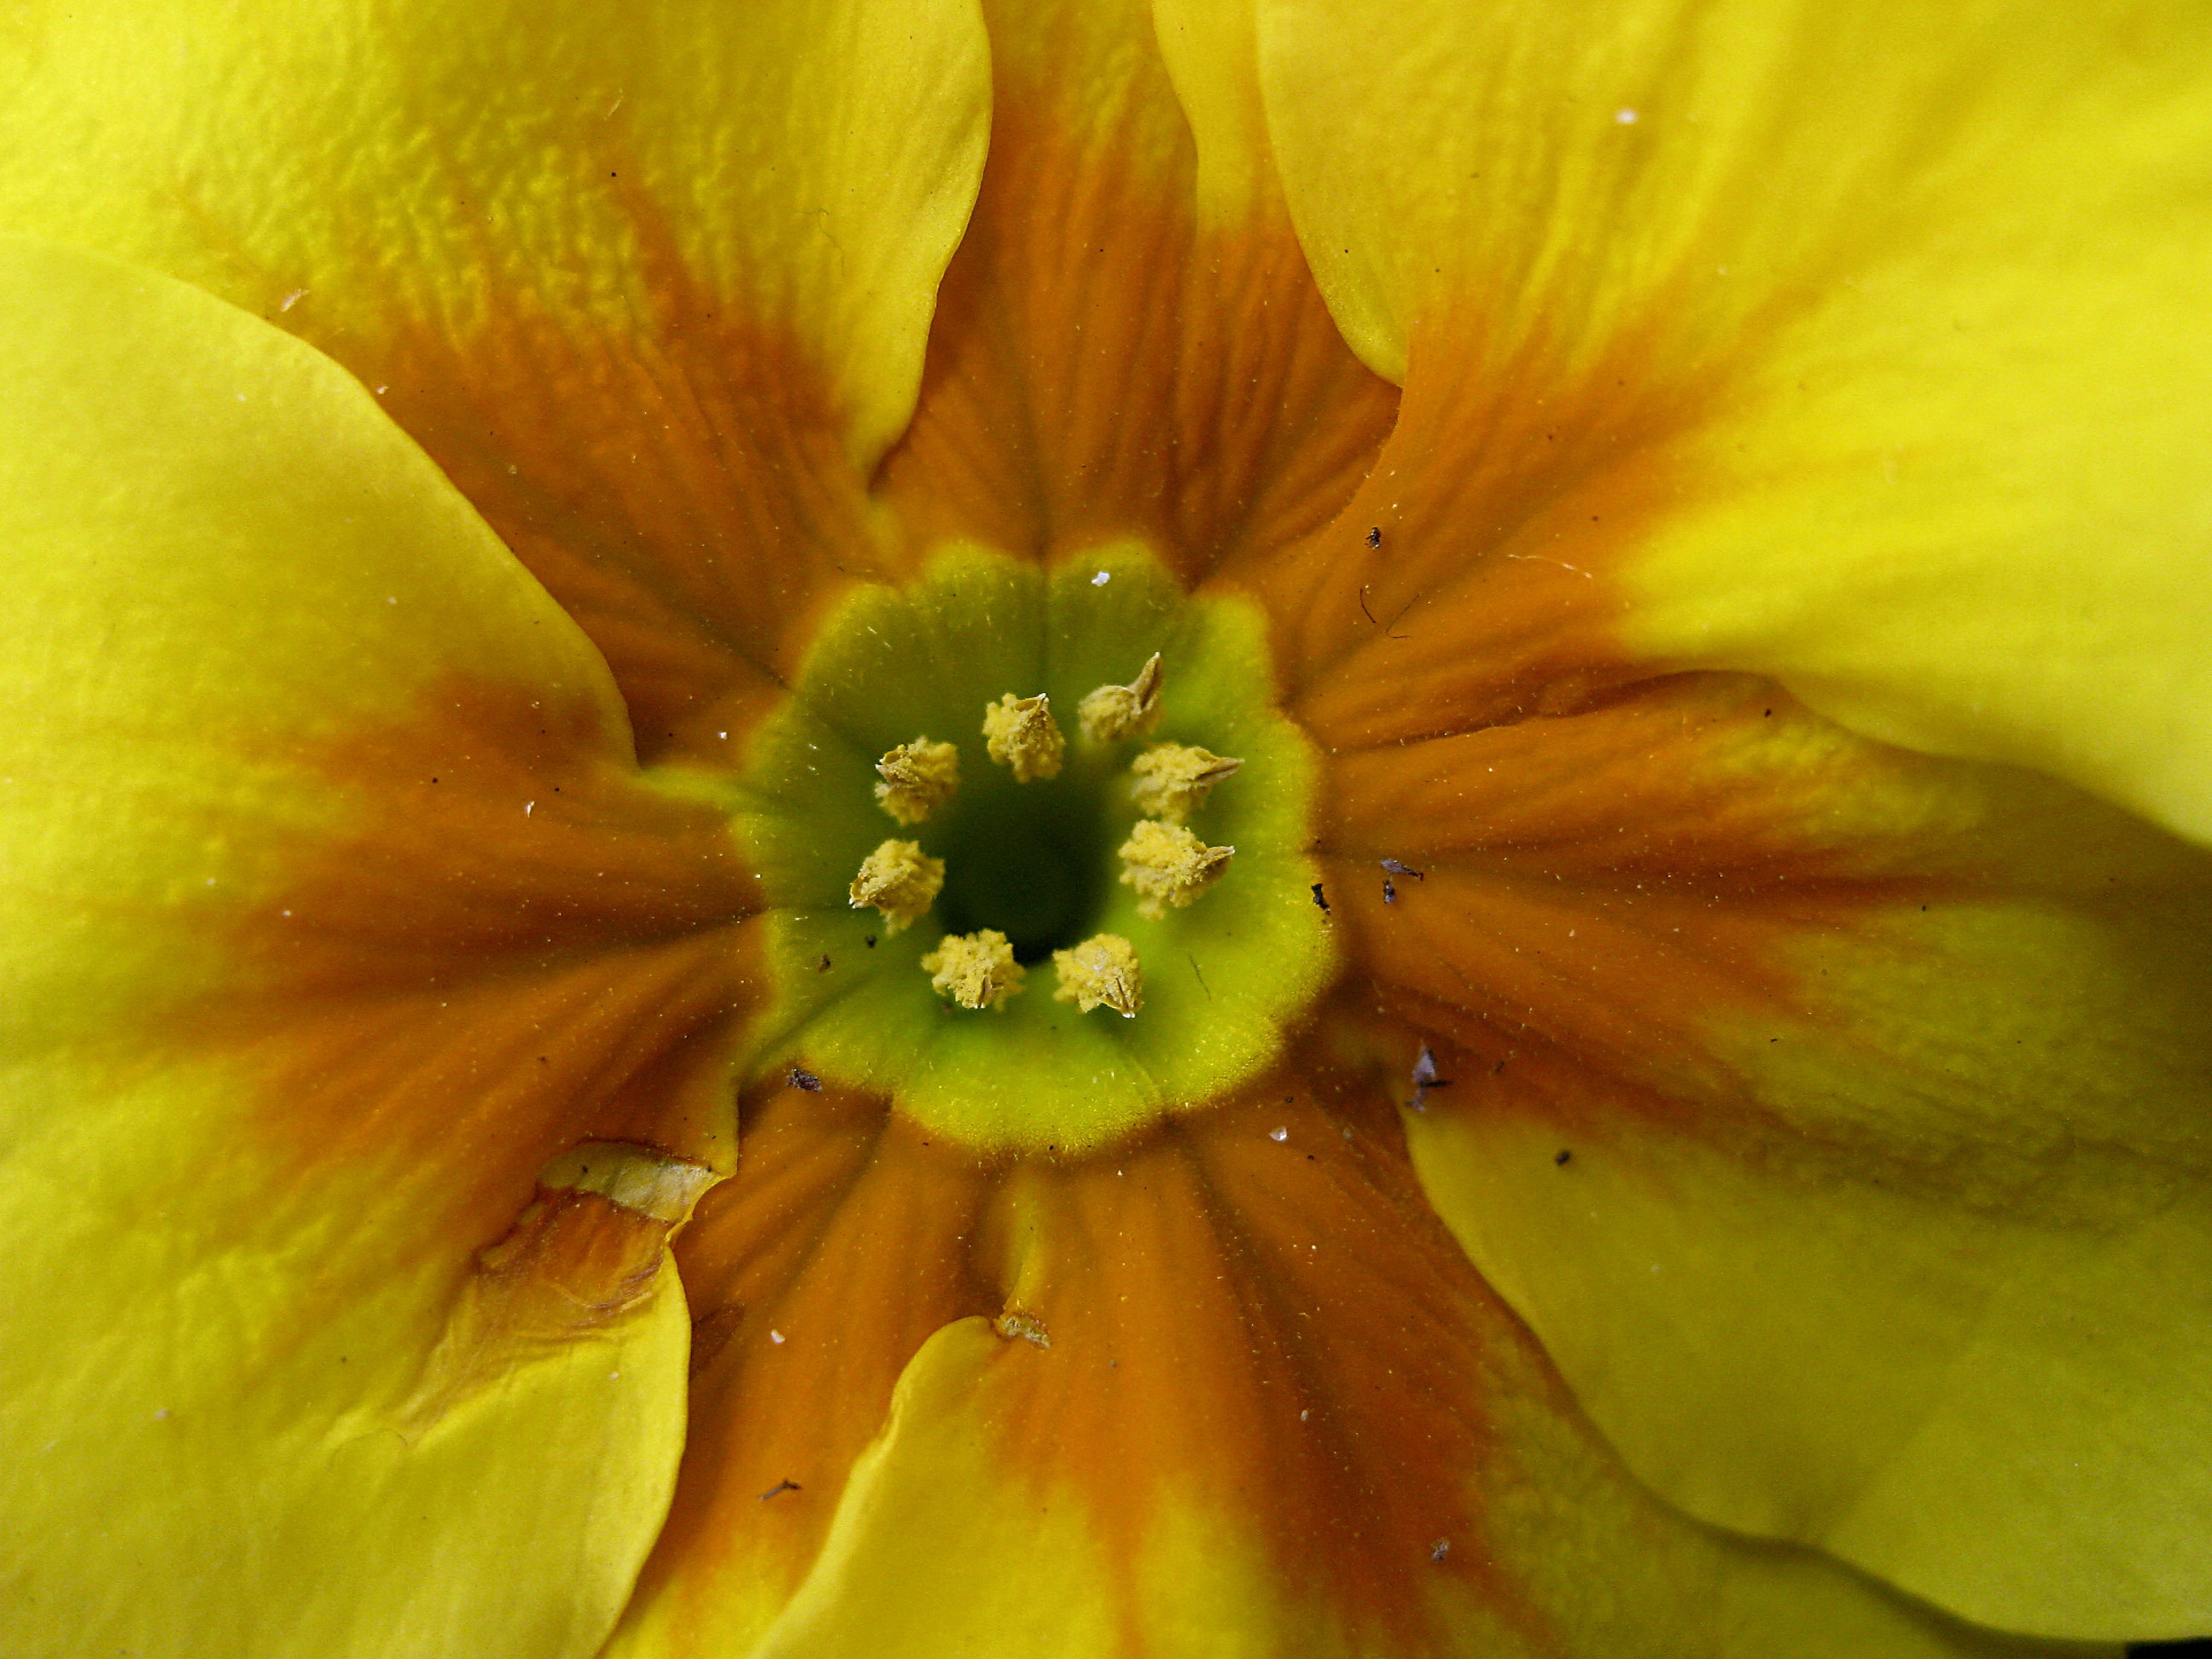
nature, blossom, plant, photography, flower, petal, bloom, spring, green, produce, stamp, botany, yellow, close, flora, yellow flower, wildflower, close up, macro photography, flowering plant, plant stem, land plant